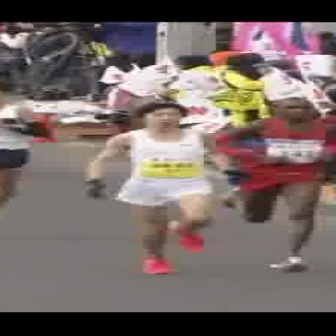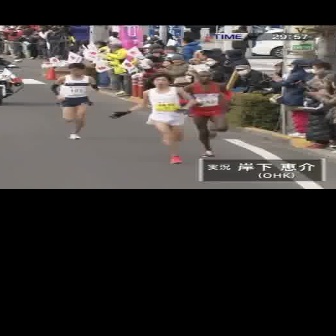
  Please identify the target specified by the bounding box [75,102,248,275] in the first image and locate it in the second image. Return the coordinates in [x_min,y_min,x_max,y_max] format.
Answer: [105,73,196,164]